1951 Polish–Soviet territorial exchange

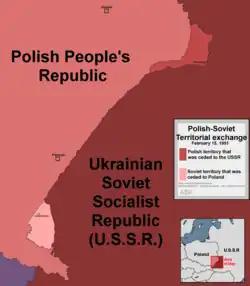
Map showing the border adjustment. The territory ceded by Poland is marked in red, while the territory ceded by the USSR is marked in pink.

The 1951 Polish-Soviet territorial exchange, also known as the Polish-Soviet border adjustment treaty of 1951, was a border agreement signed in Moscow between the Republic of Poland and the Soviet Union. It involved approximately of land along their shared border. The treaty was signed on 15 February 1951, ratified by Poland on 28 May 1951, and by the Soviet Union on 31 May. It modified the border treaty of 16 August 1945, and came into effect on 5 June 1951. Since Poland was a satellite state within the Soviet sphere of influence, the exchange favored the Soviet Union economically due to the valuable coal deposits relinquished by Poland. Following the agreement, the Soviets constructed four large coal mines within eight years, with a combined annual mining capacity of 15 million tons.